Va'eira

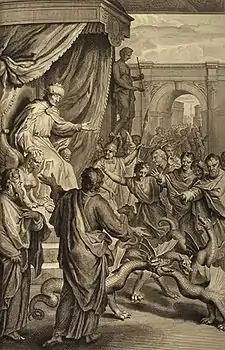
The Rods of Moses and the Magicians Turned into Serpents (illustration from the 1728 "Figures de la Bible")

Reading the words, "Aaron's "rod" swallowed up their "rods"," in Exodus 7:12, Rabbi Eleazar observed that it was a double miracle (as Aaron's serpent first became a rod again, and as a rod it swallowed up their serpents). When Pharaoh saw this, he was amazed and expressed his fear of what would happen if Moses now told the rod to swallow up Pharaoh and his throne. Rabbi Jose bar Hanina taught that a great miracle happened to that rod, for although it swallowed up all the rods that had been cast down, sufficient to make ten heaps, still the rod did not all become any thicker, and all who saw it recognized it as Aaron's rod. On this account, Aaron's rod became a symbol for all the miracles and wonders that were to be performed for Israel throughout the generations.